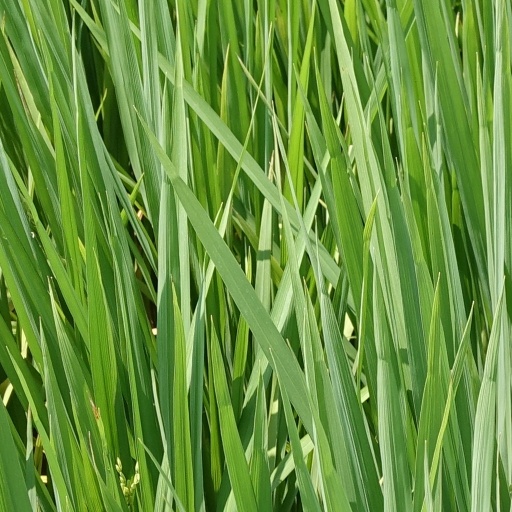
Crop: rice